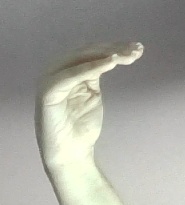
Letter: haa